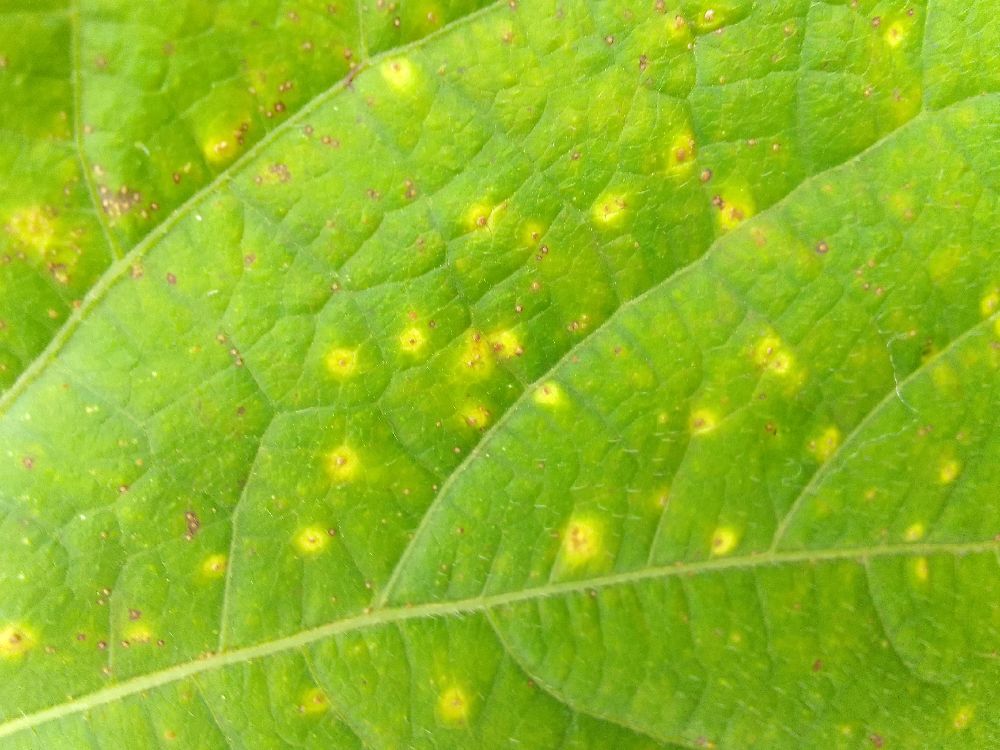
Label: rust